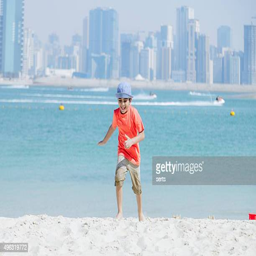
little boy feeling a freedom on sandy beach